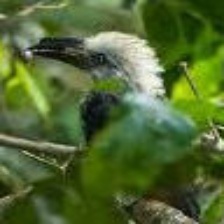
Species: WHITE CRESTED HORNBILL
Scientific name: TROPICRANUS ALBOCRISTATUS
ImageNet parent category: hornbill